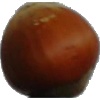
Label: Nut Forest 1